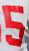
Number: 5